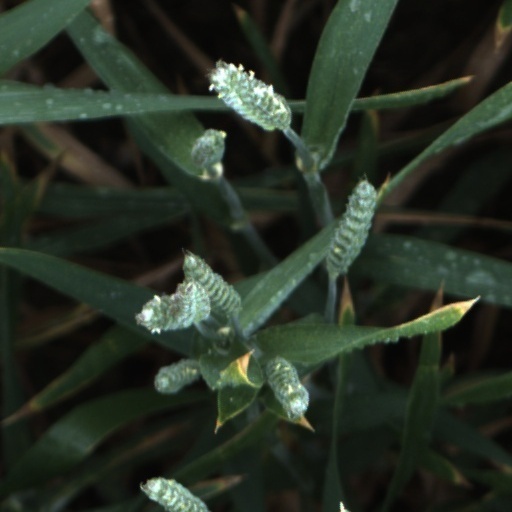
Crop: wheat